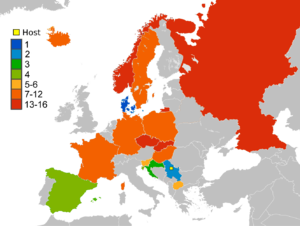
La 10ᵉ édition du championnat d'Europe masculin de handball s'est déroulée du 15 au 29 janvier 2012 en Serbie. La Serbie a été désigné l'hôte de la compétition le 27 septembre 2008.